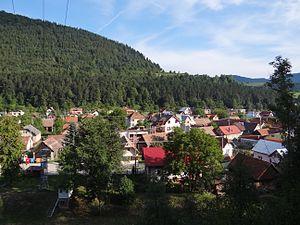
Stráža est une commune de la région de Žilina, en Slovaquie.